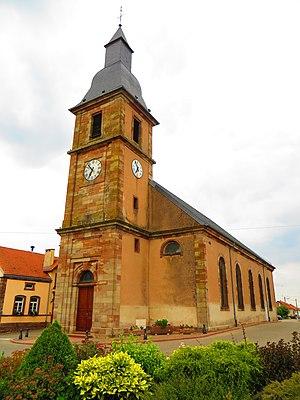
Saint Louis Église Saint-Louis
Saint-Louis est une commune française située dans le département de la Moselle en région Grand Est.